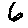
Label: 6